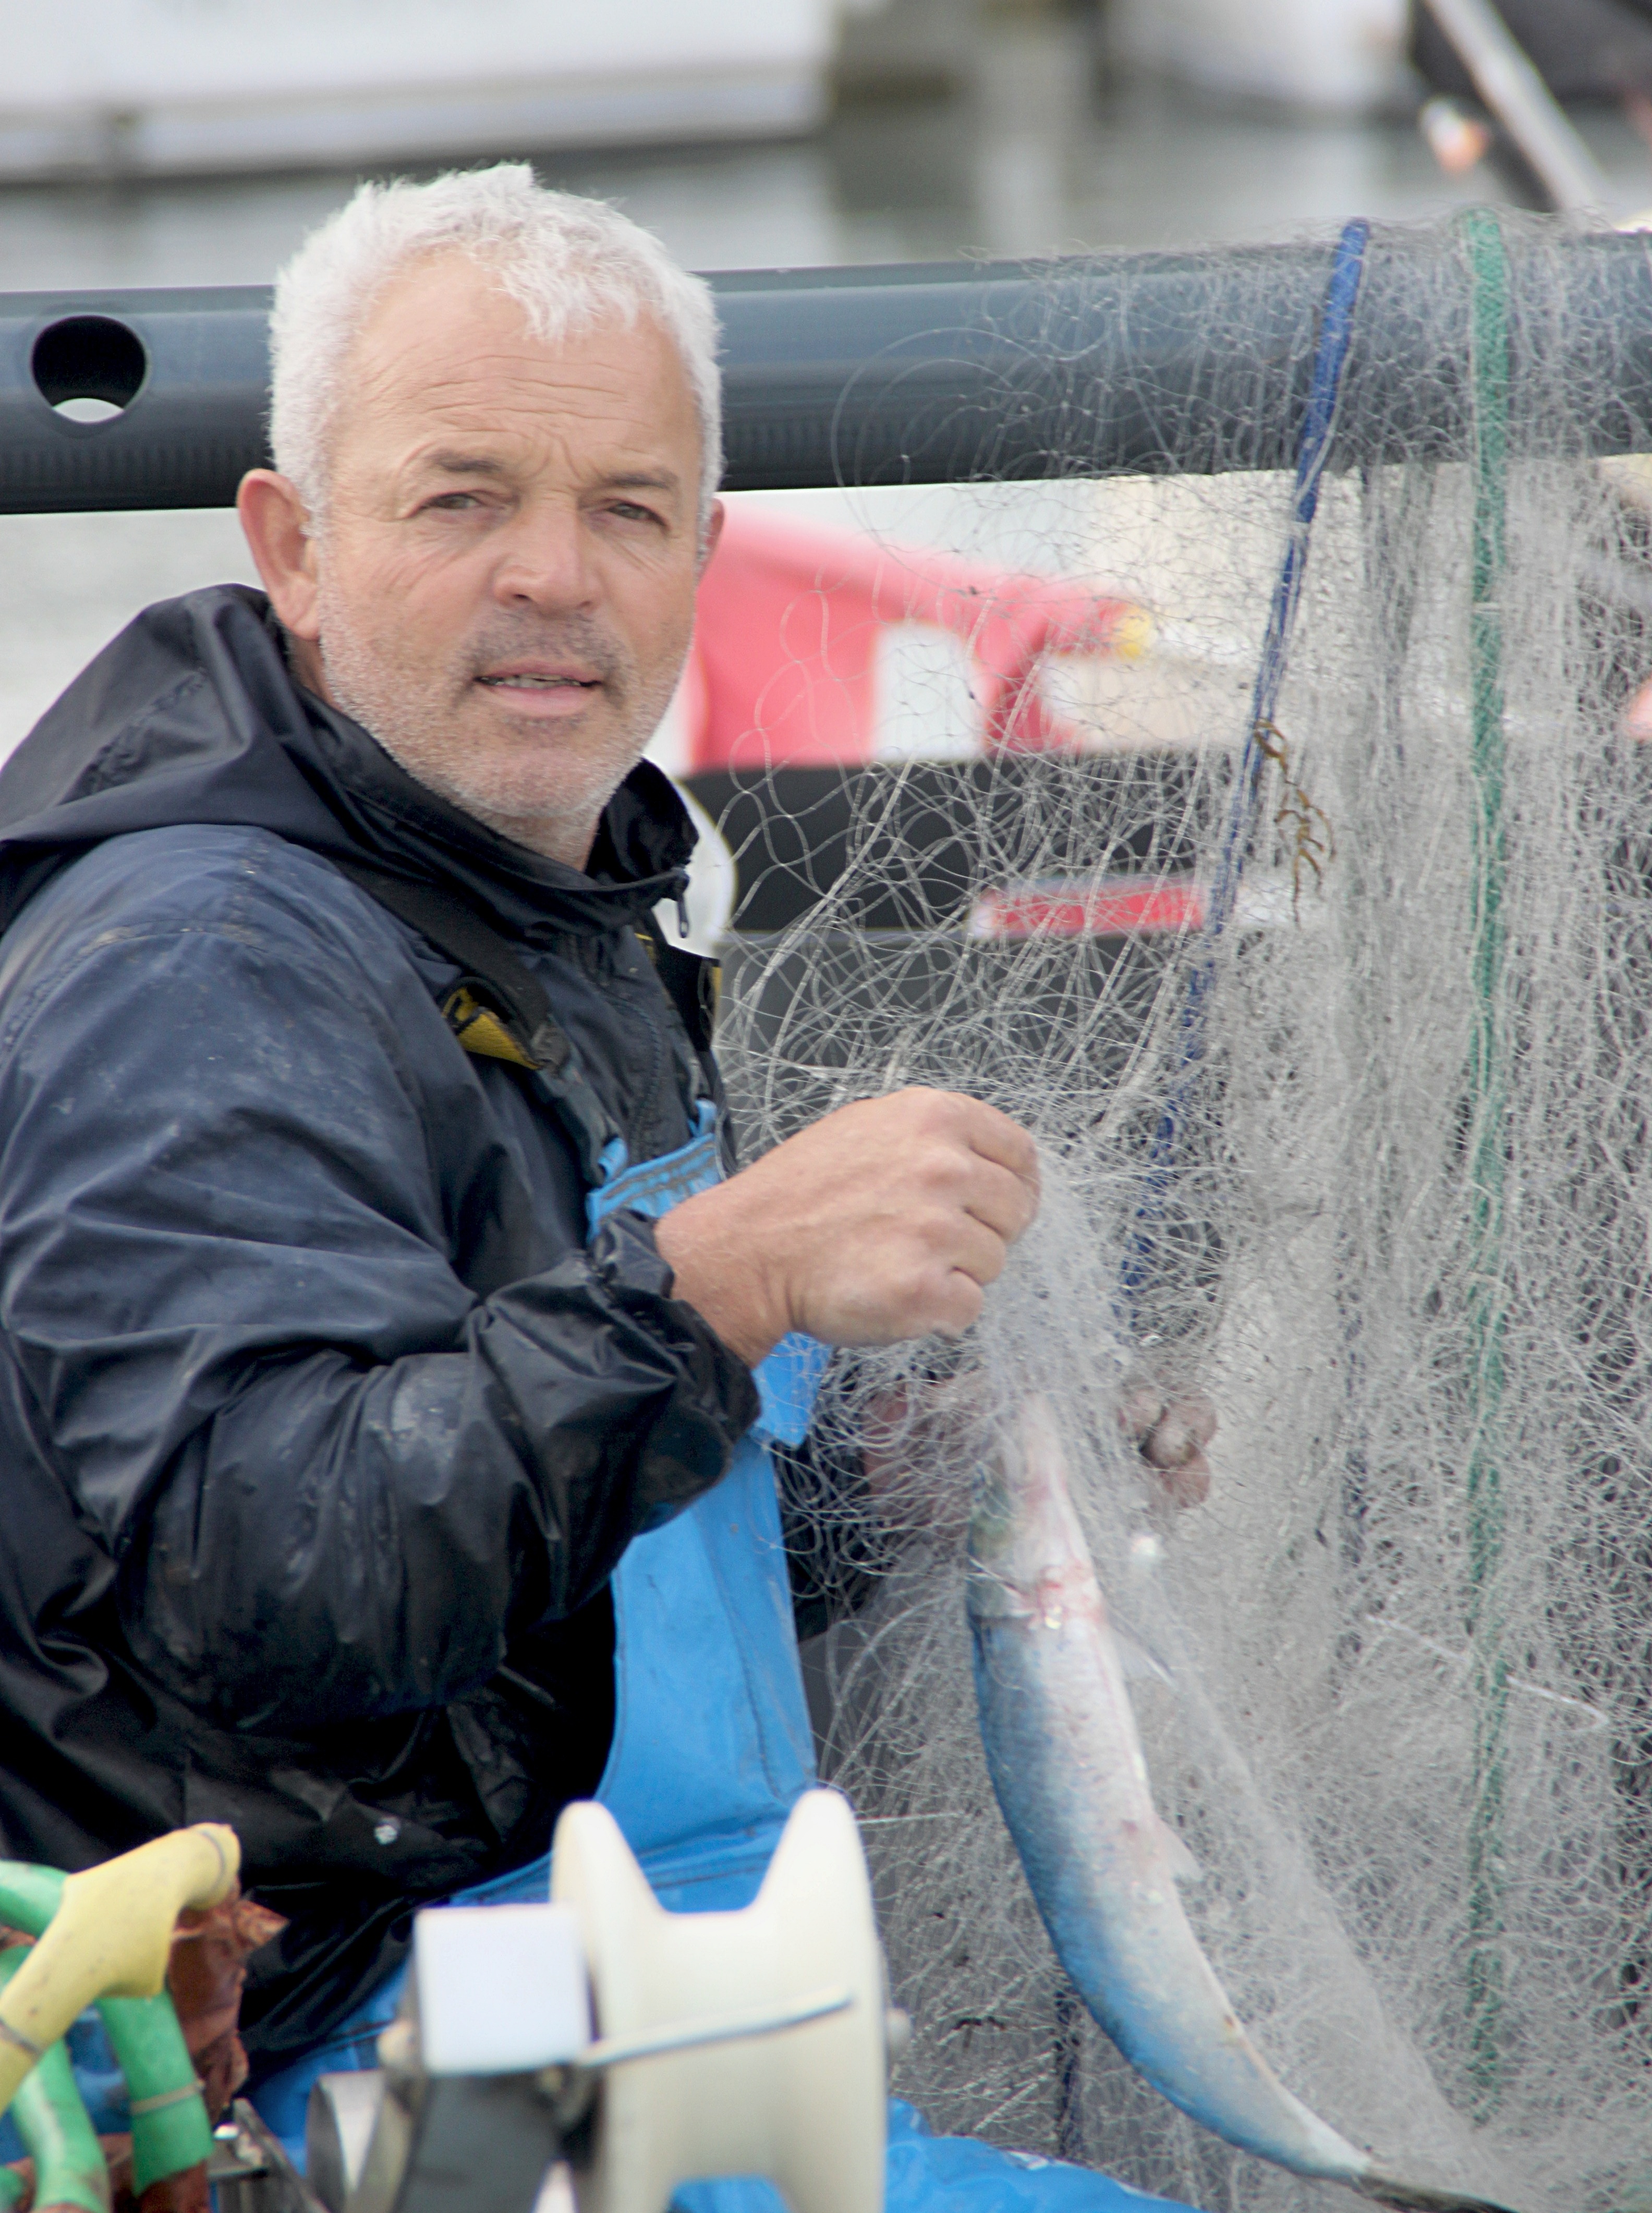
water, car, recreation, vehicle, fisherman, product, fun, net, vertebrate, fishing port, traditional fishing, fishing nets, fisherman boat